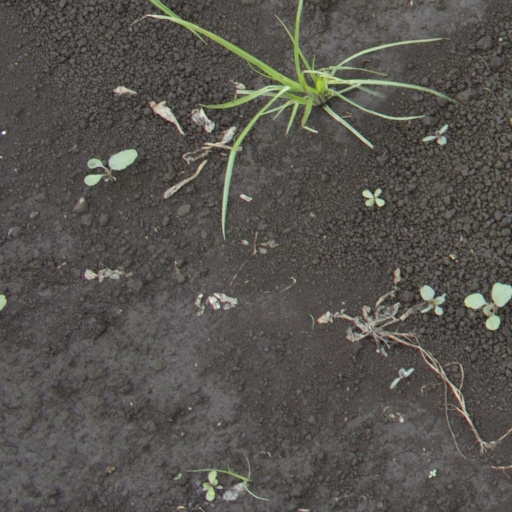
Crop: soybean